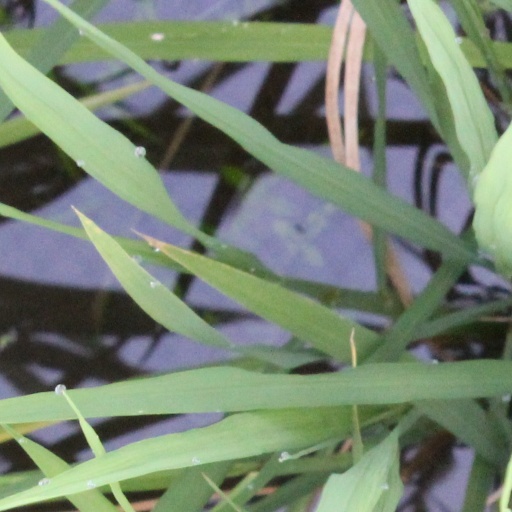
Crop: rice